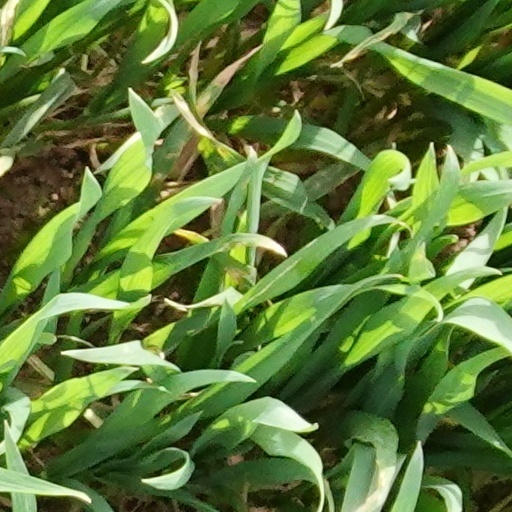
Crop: wheat